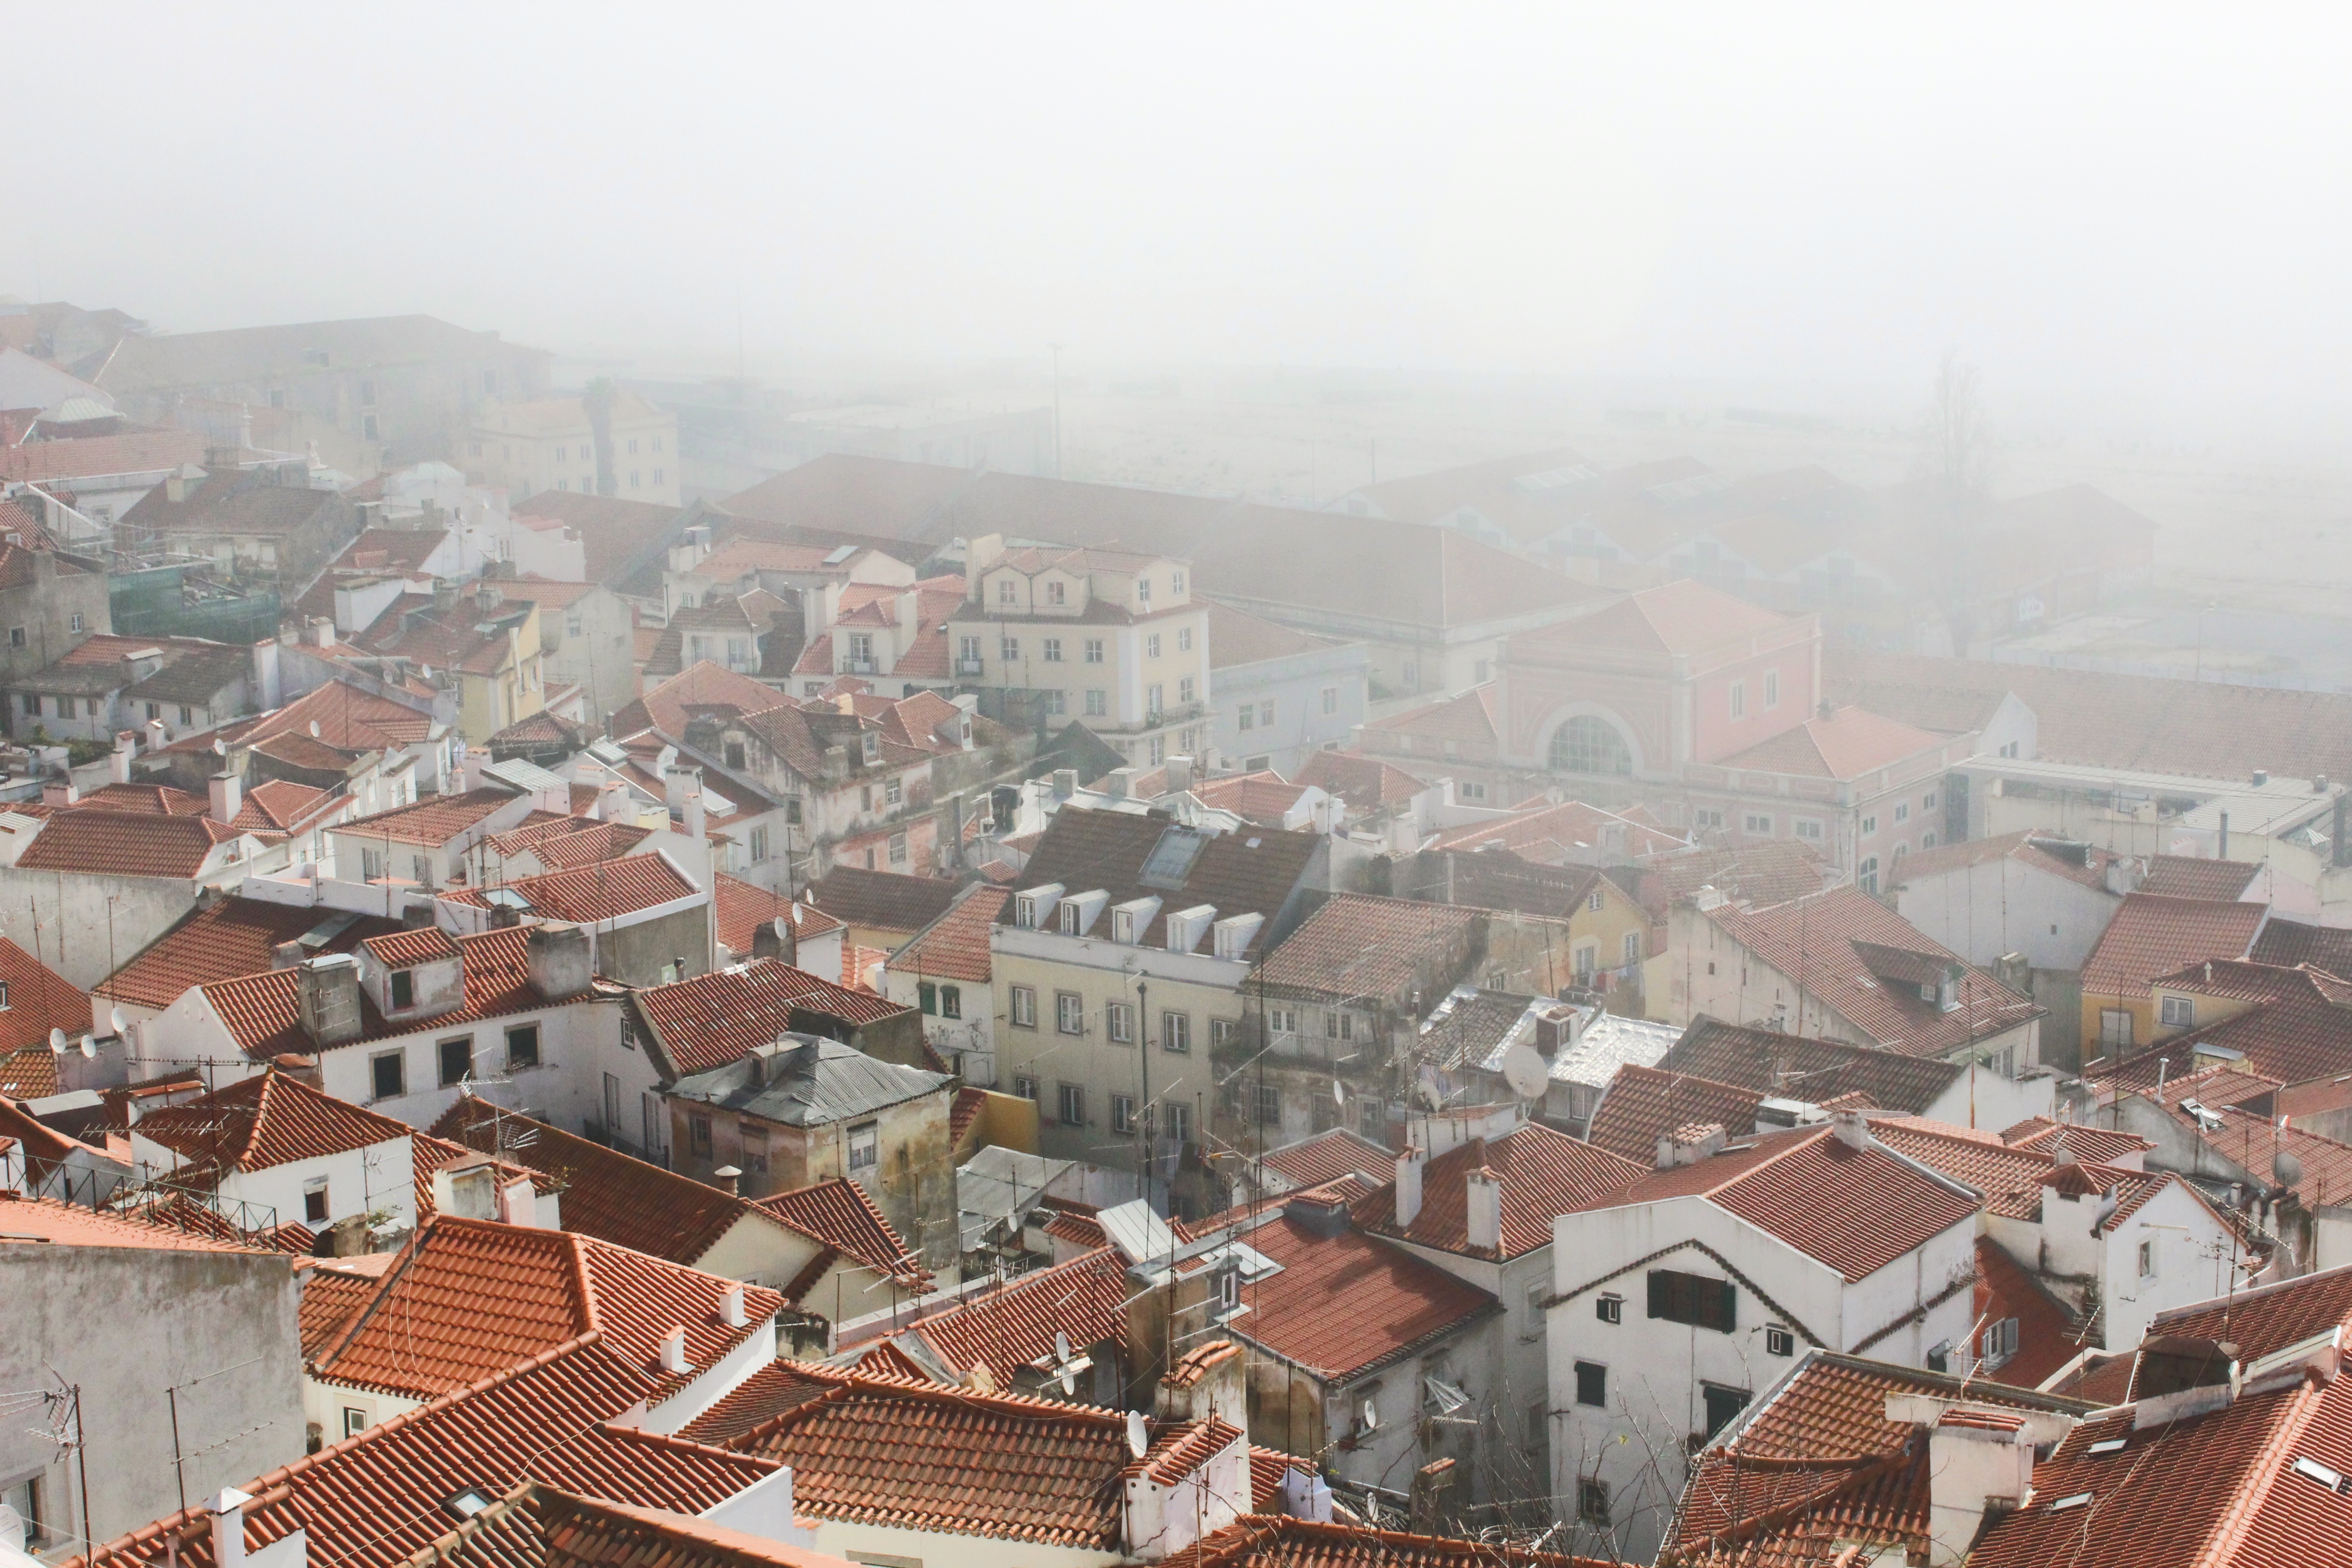
skyline, town, city, cityscape, downtown, suburb, weather, haze, neighbourhood, aerial photography, residential area, atmospheric phenomenon, human settlement